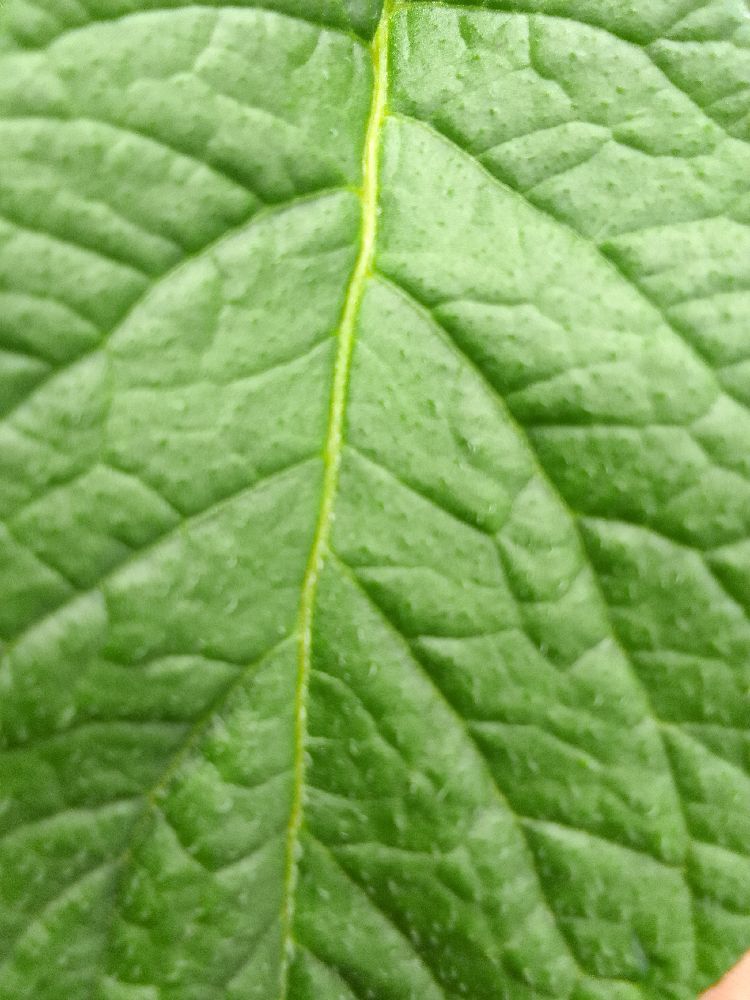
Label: Healthy